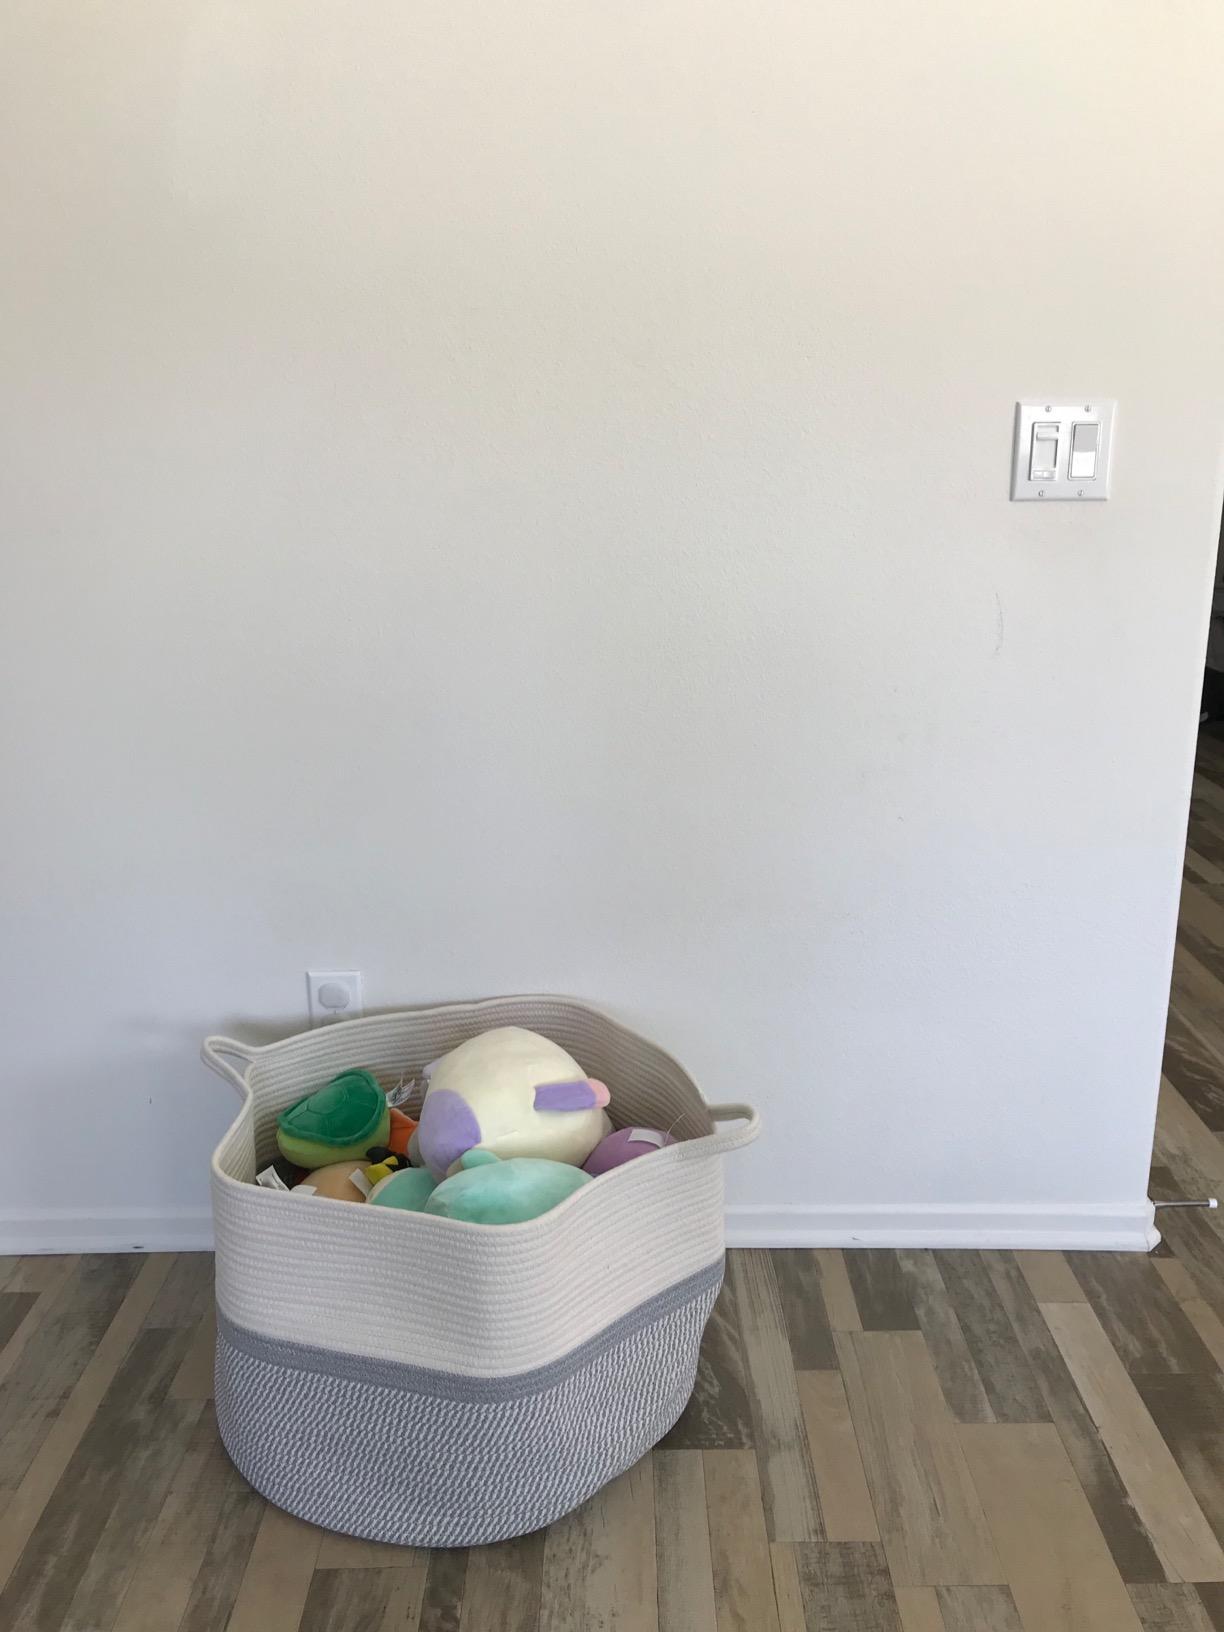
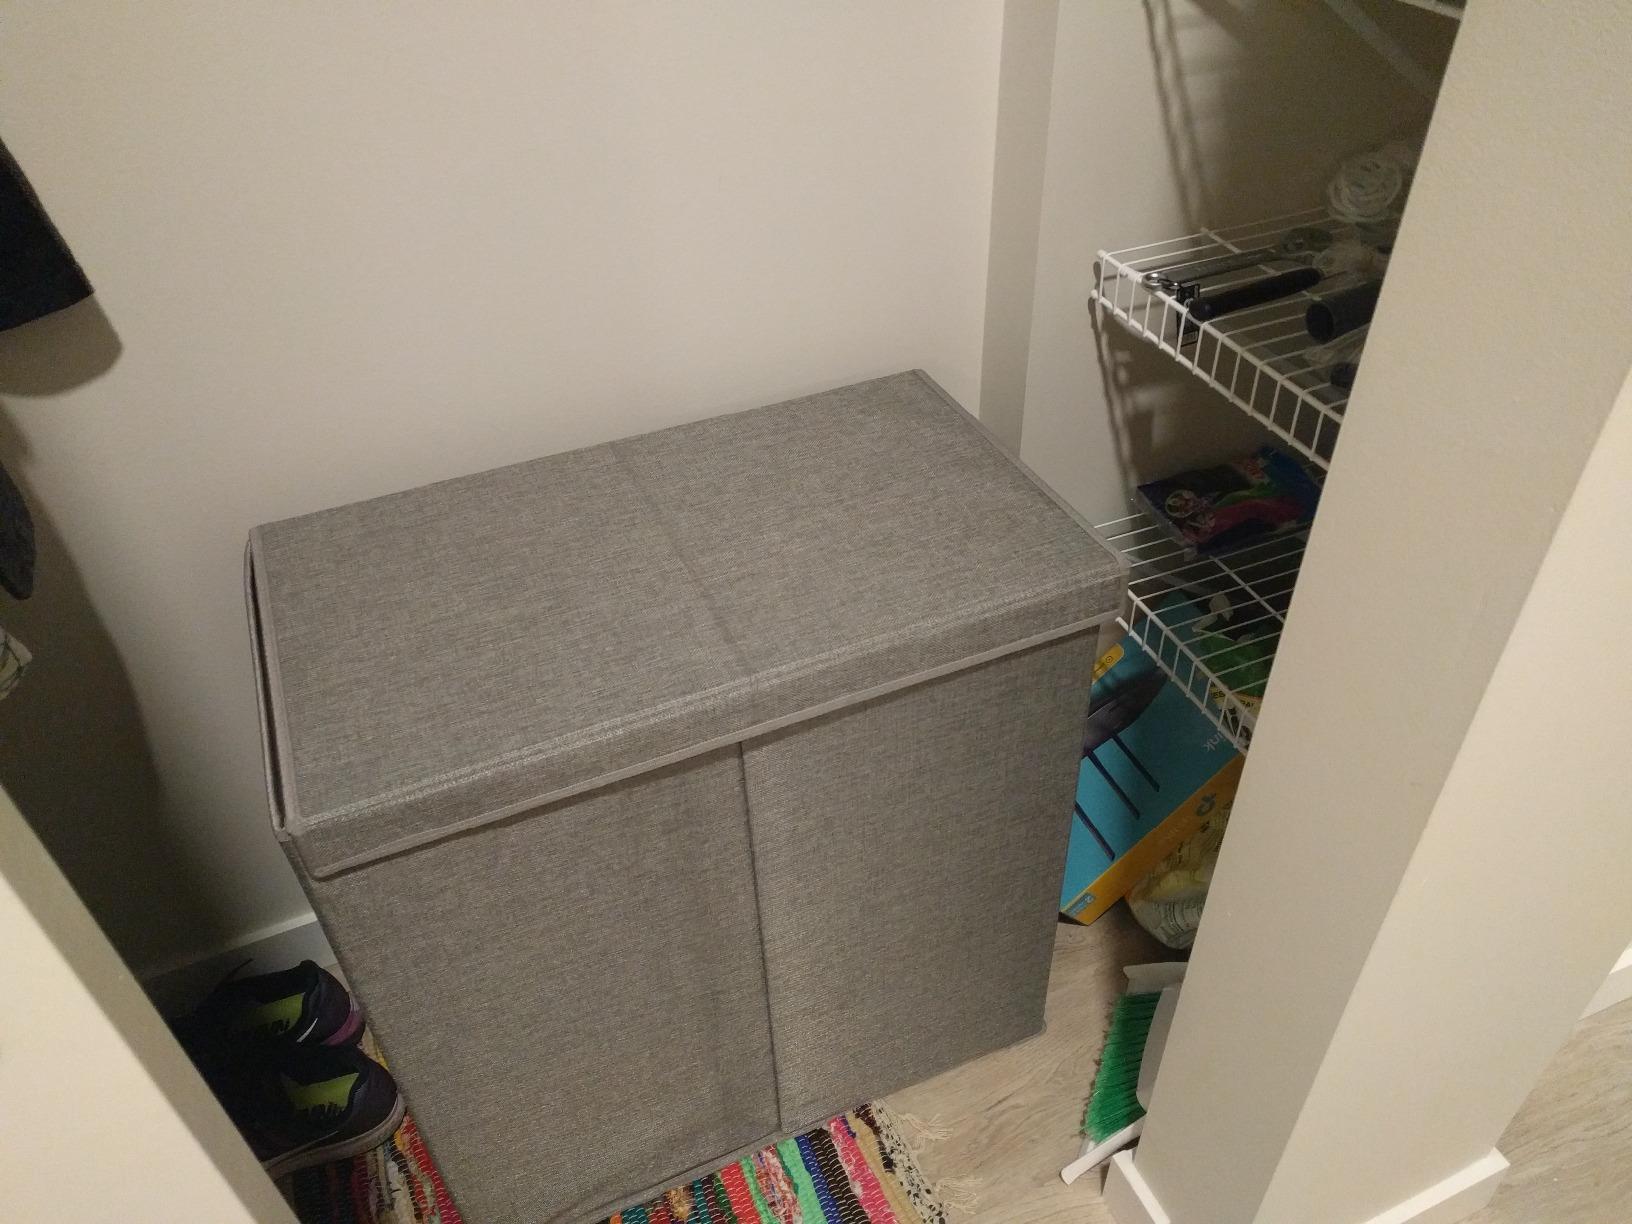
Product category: items_hamper
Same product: no